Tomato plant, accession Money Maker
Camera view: horizontal (90 deg, fisheye); turntable rotation: 300 degrees
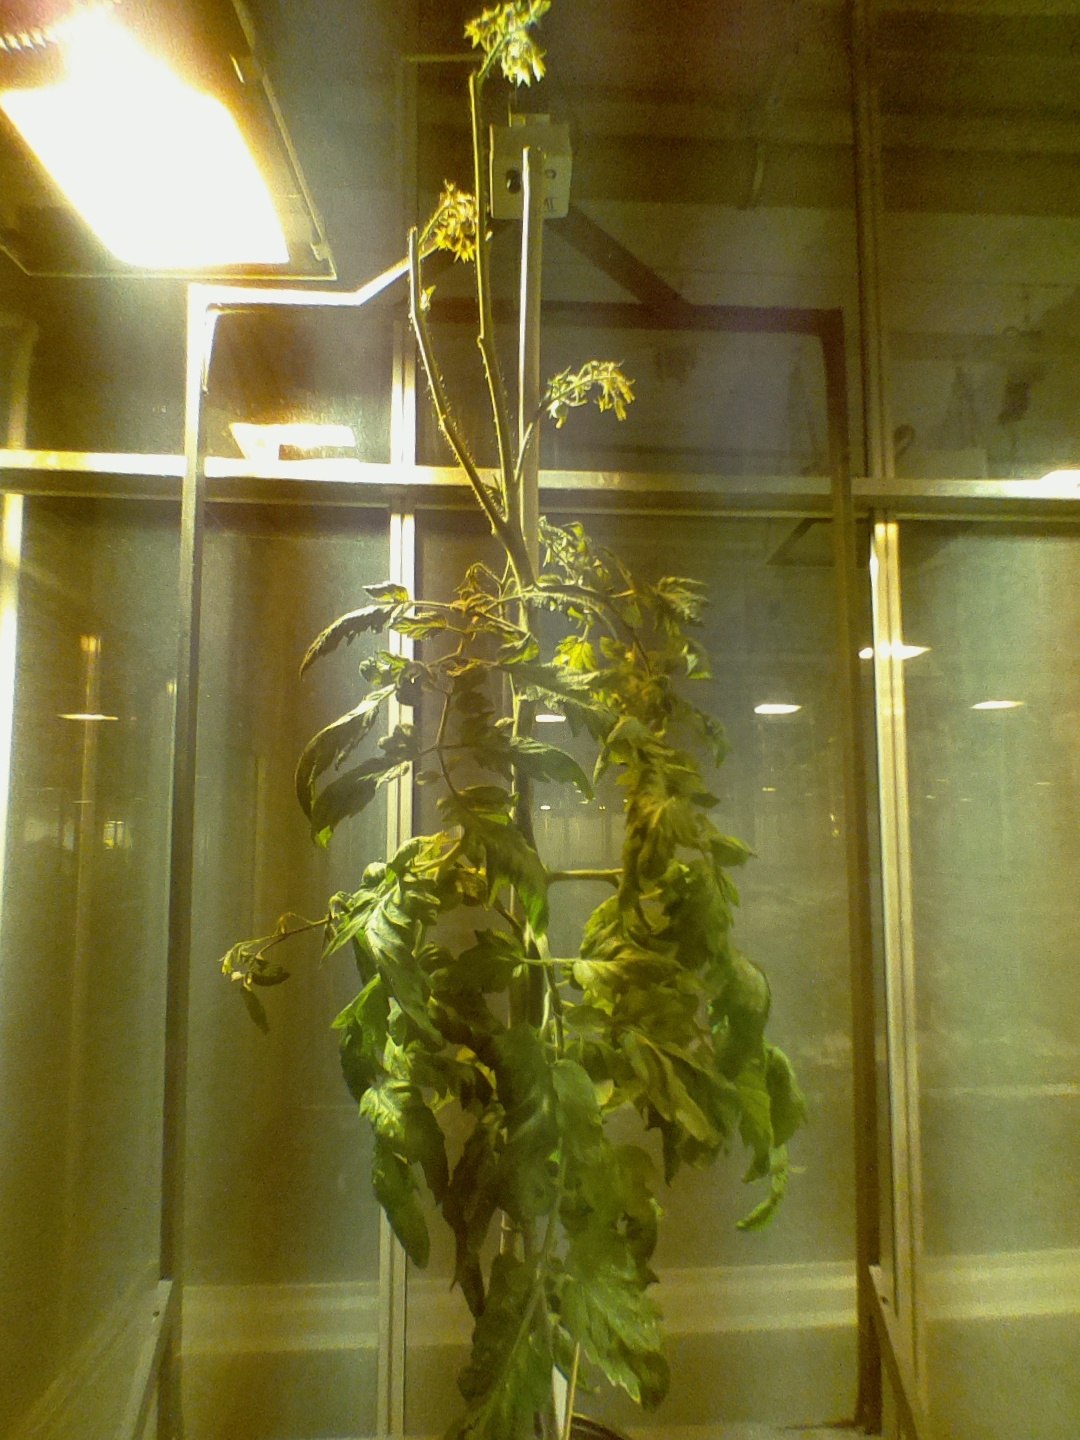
BBCH growth stage 76: 60%-70% of final fruit size